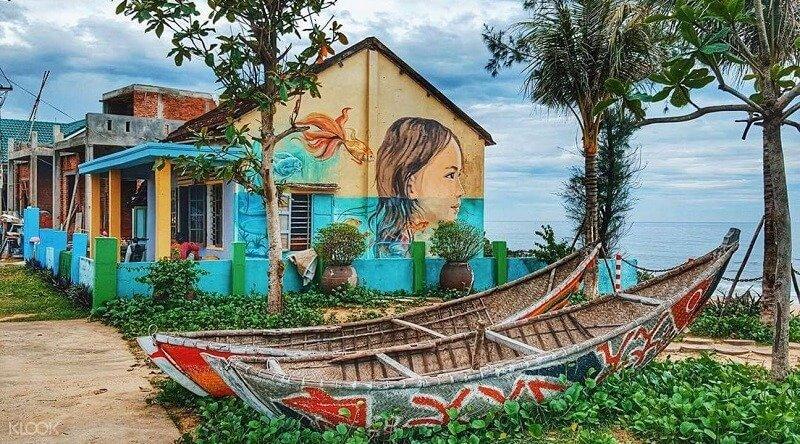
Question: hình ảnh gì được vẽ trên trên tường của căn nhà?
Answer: hình ảnh khuôn mặt một người phụ nữ được vẽ trên tường nhà